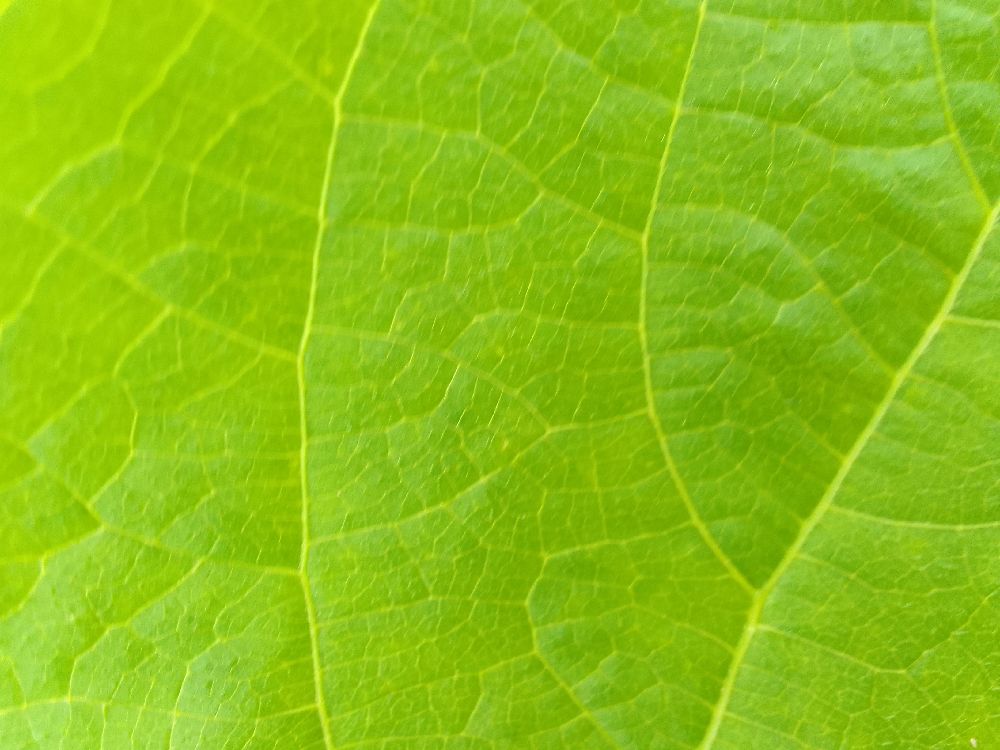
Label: healthy